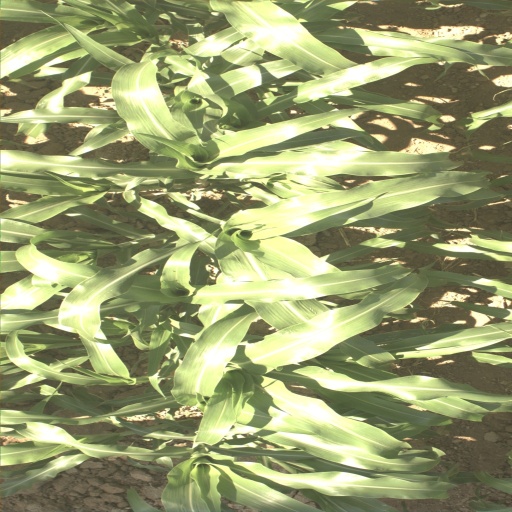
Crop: sorghum